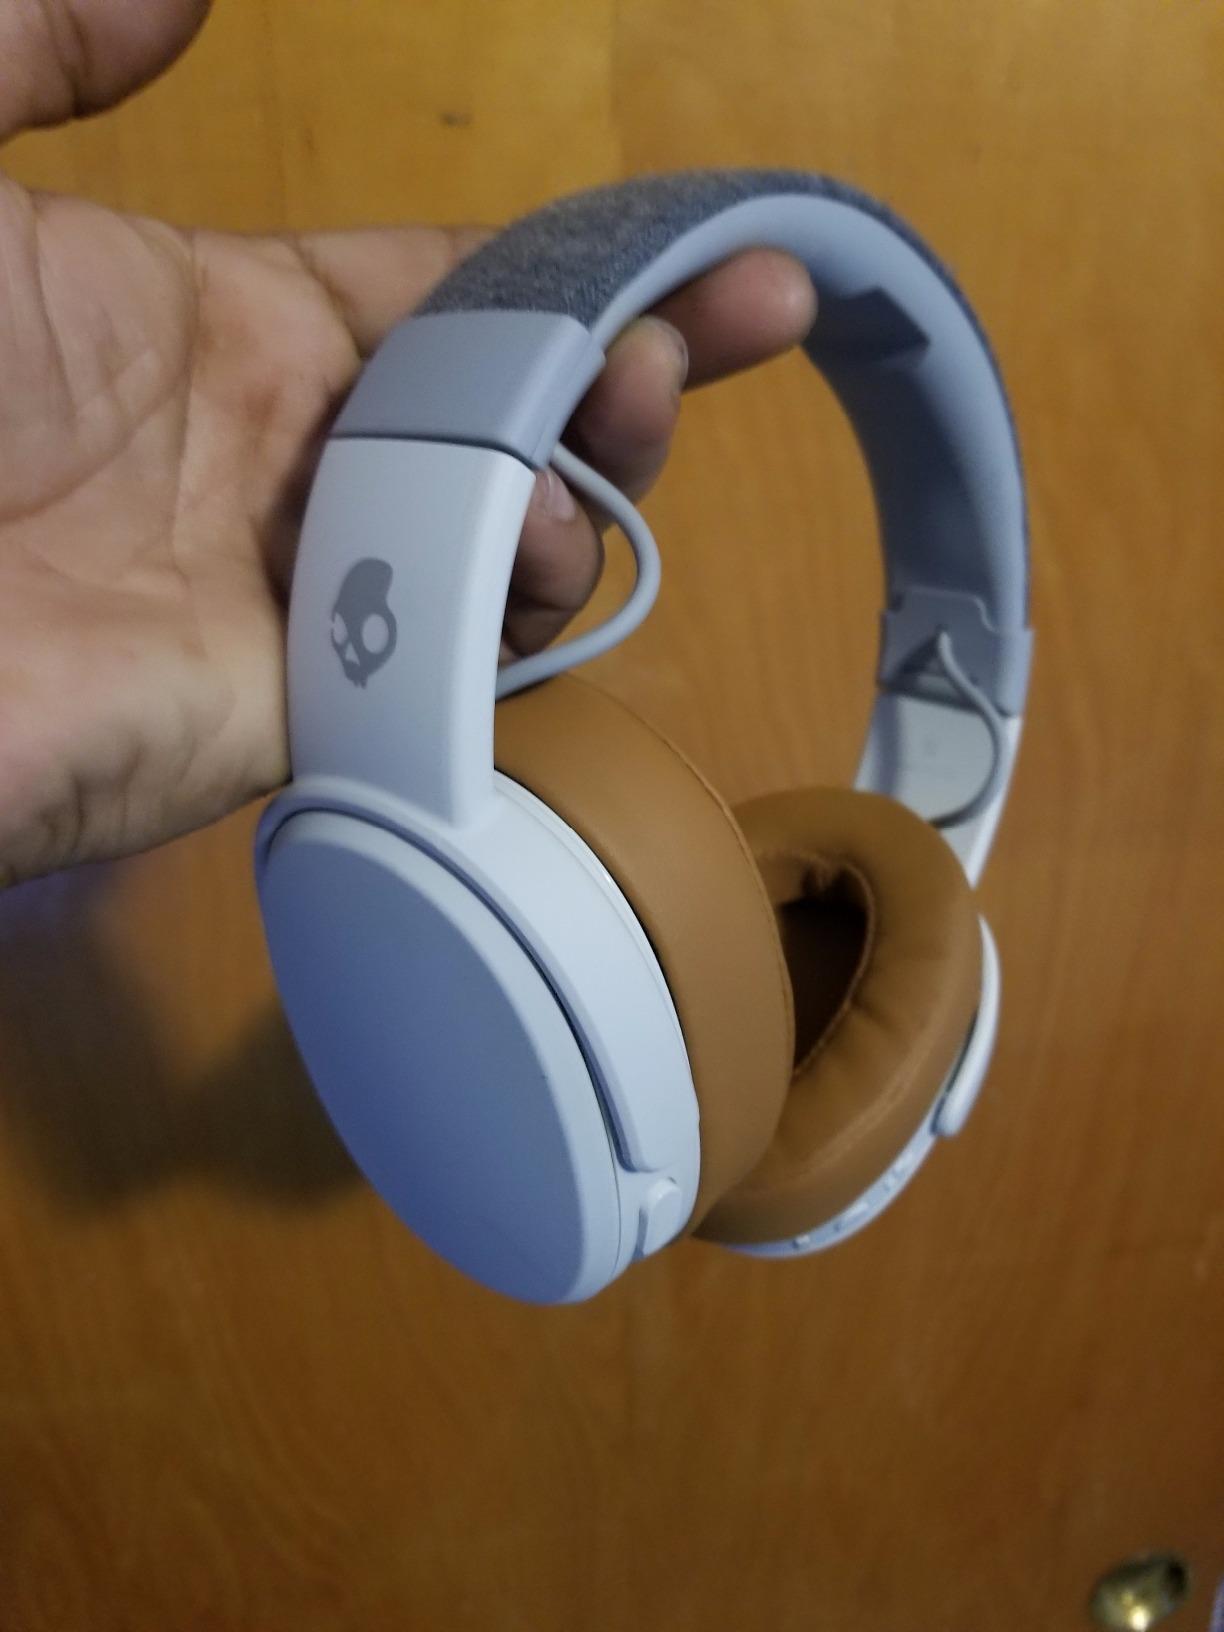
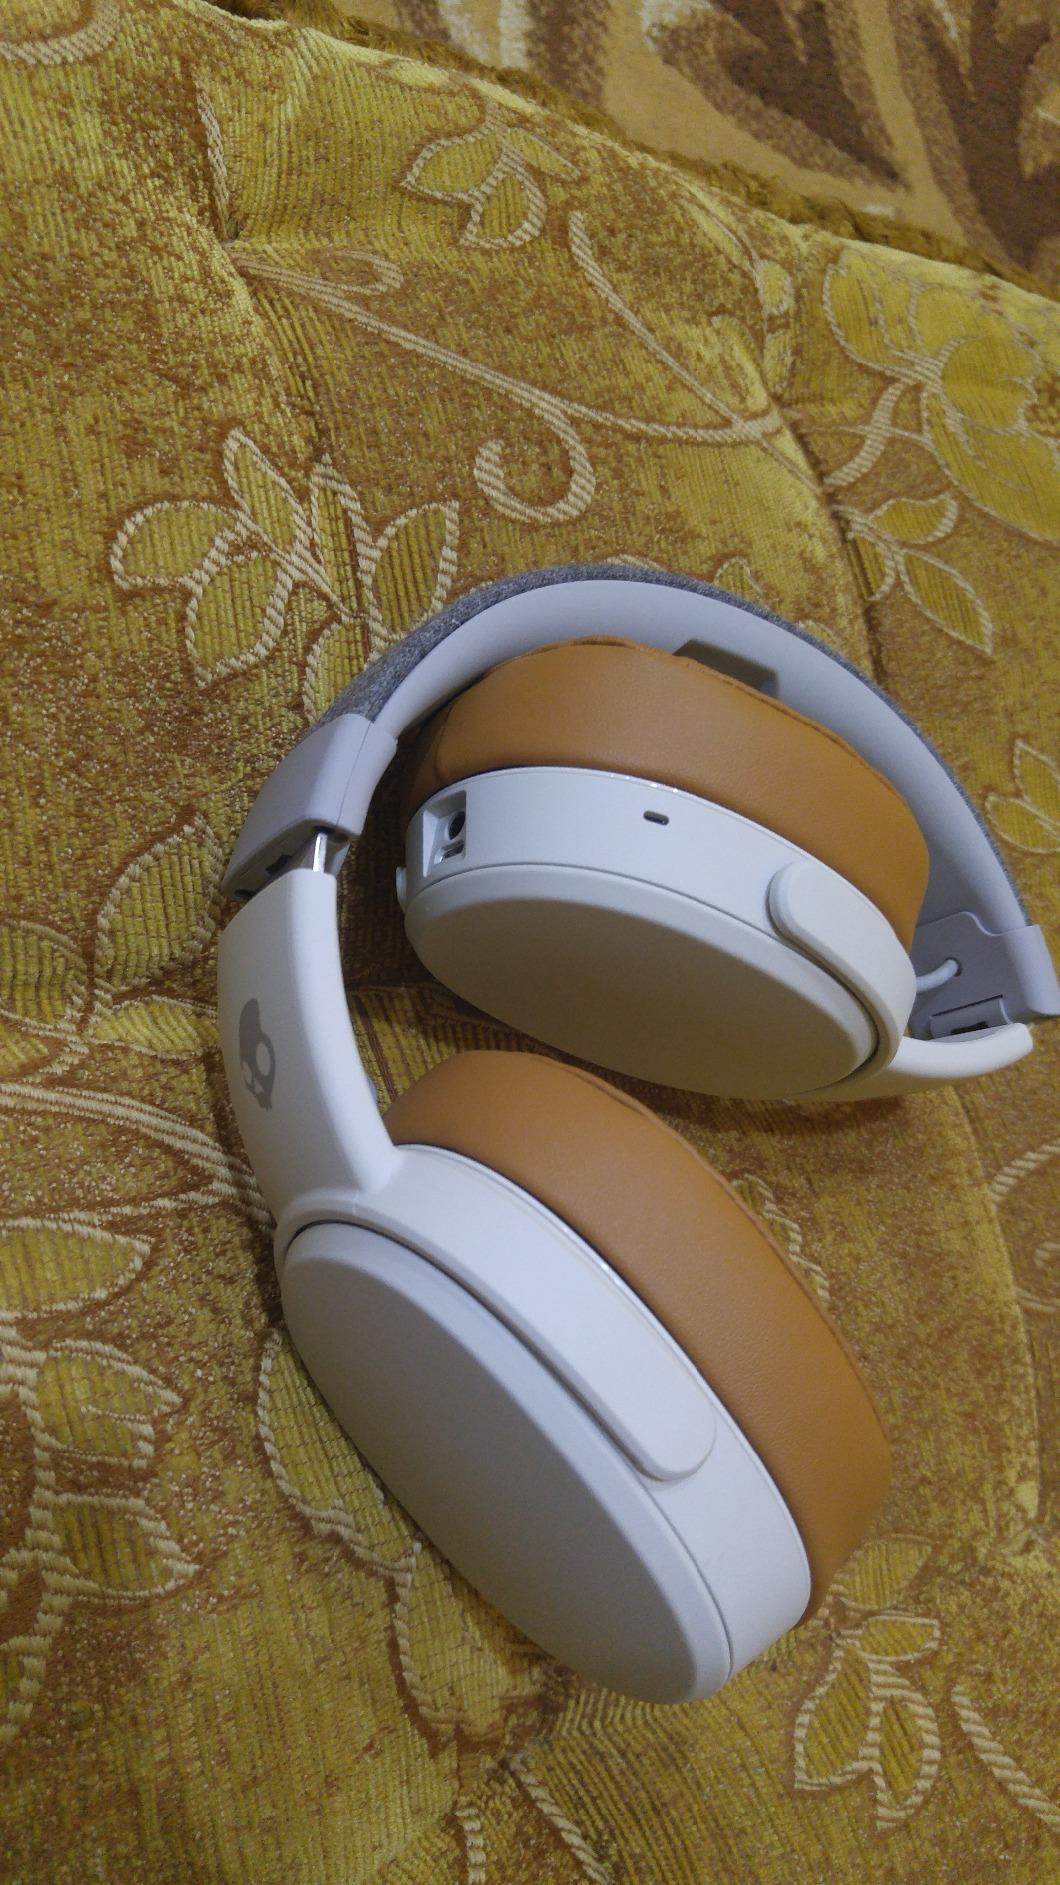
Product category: headphones
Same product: yes